Puran Chand Joshi

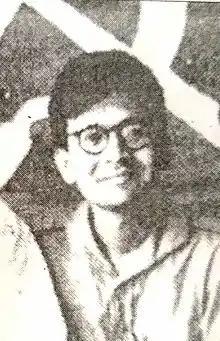
Joshi in 1937

Puran Chand Joshi (14 April 1907 – 9 November 1980) was one of the early leaders of the communist movement in India. He was the general secretary of the Communist Party of India from 1935 to 1947.